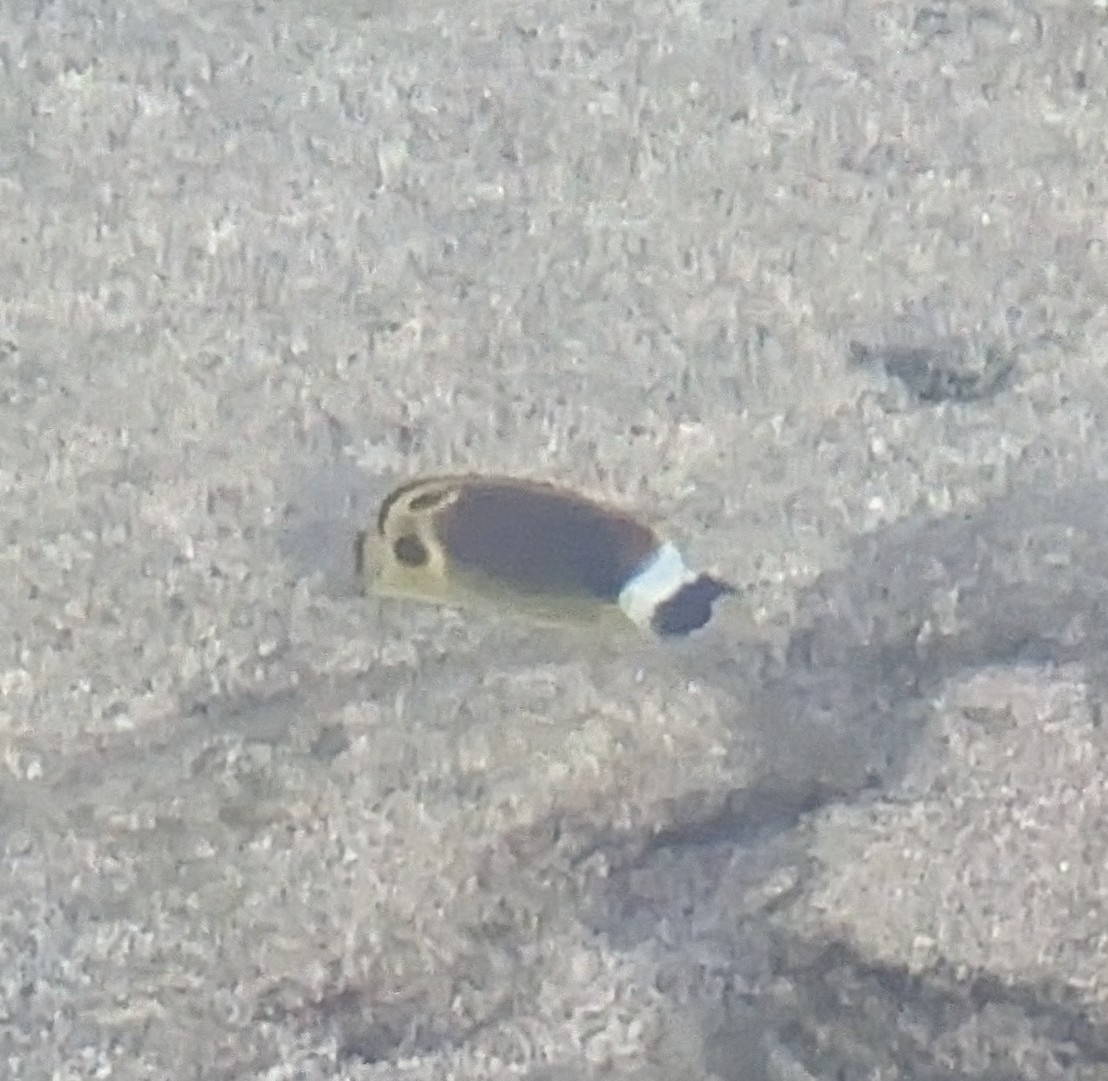
Chaetodon lunula (Raccoon Butterflyfish)